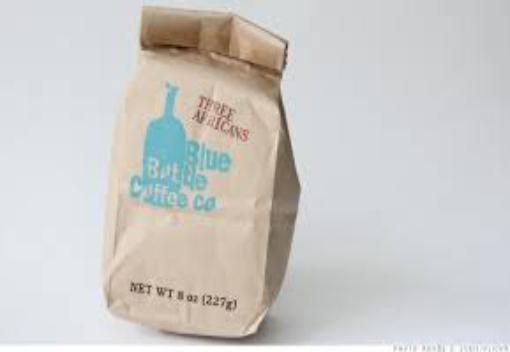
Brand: Blue Bottle Coffee Company
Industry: Food